Ulysses S. Grant and the American Civil War

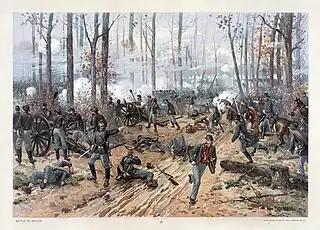
After the carnage at Shiloh, the Civil War became a fight to the bitter end.

In early March 1862, Maj. Gen. Henry W. Halleck ordered Grant's Army of the Tennessee to move southward up the Tennessee River to attack Confederate railroads. Halleck then ordered Maj. Gen. Don Carlos Buell's Army of Ohio to concentrate with Grant before implementing a planned attack on Confederate troops concentrated in Corinth, Mississippi. Buell, whose veteran army was only 90 miles east in Columbia, was hesitant in sending reinforcements, claiming "swollen rivers" were hindering progress. Union commanders Grant and then Brig. Gen. William T. Sherman, the informal commander at Pittsburg Landing, mistakenly assumed Confederate troops would not attack the Union Army, so there were no entrenchments. On April 6, 1862, the Confederates launched a preemptive full force attack on Grant's troops in the Battle of Shiloh; the objective was to destroy Grant's forces before being reinforced by Buell's army. Over 44,000 Confederate Army of Mississippi troops, led by Albert Sidney Johnston and P.G.T. Beauregard, vigorously attacked five divisions of Grant's army bivouacked nine miles north from Savannah, Tennessee, at Pittsburg Landing. Union Col. Everett Peabody, upon his infantry discovering the oncoming Confederate assault, was able to adequately warn the Union Army to form battle lines. Nonetheless, the Confederates were initially able to drive back the Union Army.